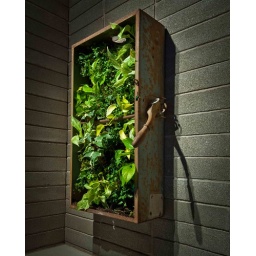
Green in the rusty box